Question: Please indicate a possible affordance area of the jump_skis that can be used for sliding
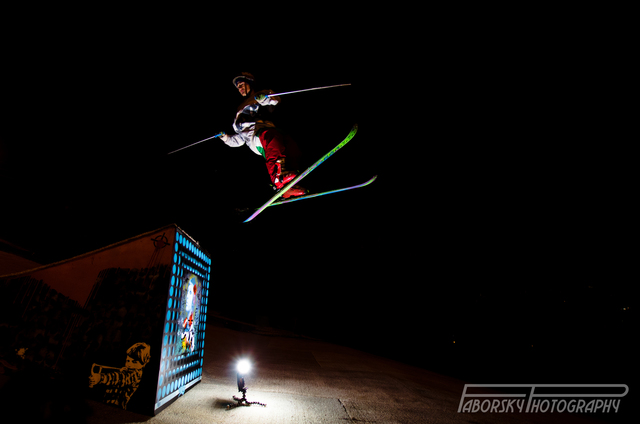
Answer: [236.805, 126.073, 363.529, 222.28]